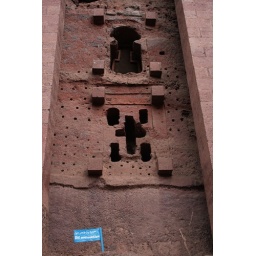
axum window over cross window